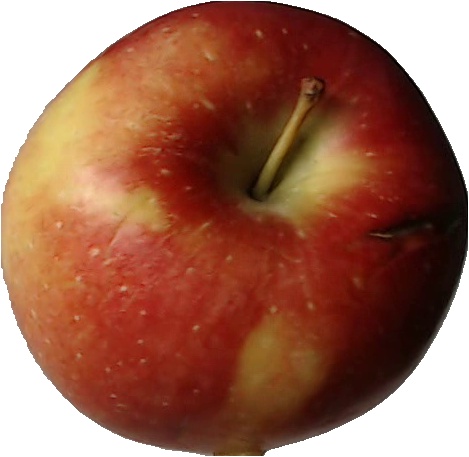
Label: apple_braeburn_1